Bophana Center

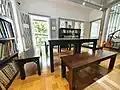
Library of Bophana Center

Since 2008, the Bophana Centre organizes traveling projections in the Cambodian province. Over 23 000 people attended in 2013.